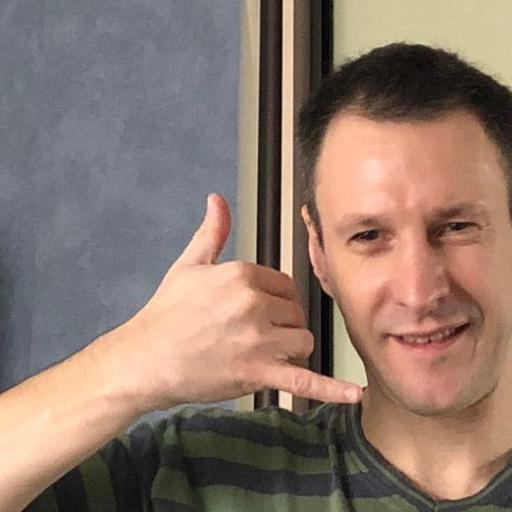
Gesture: call